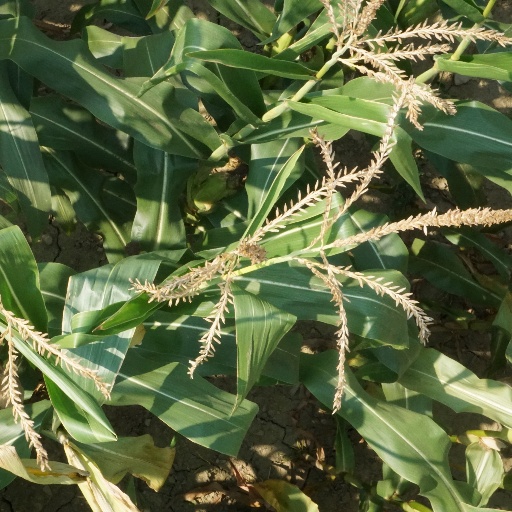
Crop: maize; corn